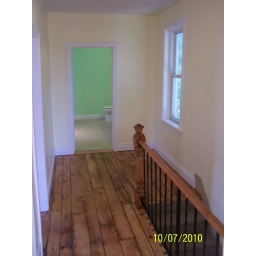
Feel the warmth of the original pine floor beneath your feet as you anticipate lounging in your beautiful, HUGE bathroom!